Aenigmastropheus

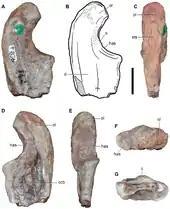
Proximal end of the right ulna

Fossils of "Aenigmastropheus" were first described by the British paleontologist Dr. Francis Rex Parrington in 1956, in an article titled as "A problematic reptile from the Upper Permian". Parrington reported collecting these remains in the Ruhuhu Valley in the Songea District of southern Tanzania in 1933, and considered them to come from a single individual. This specimen, UMZC T836, in currently housed at the University Museum of Zoology, in Cambridge, UK. UMZC T836 consists of a partial postcranial skeleton including five posterior cervical and anterior dorsal vertebrae, the distal half of the right humerus, a fragment of probable left humeral shaft, the proximal end of the right ulna, and three indeterminate fragments of bone, one of which may represent a partial radius.